Ski school

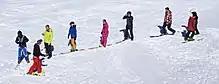
Ski lesson

A ski school is an establishment that teaches skiing, typically in a ski resort. The modern version of the ski school was invented by the Austrian ski pioneer Hannes Schneider in the early 1920s when he formalized instruction methods and established these methods as teaching principles for all ski instructors at his school.